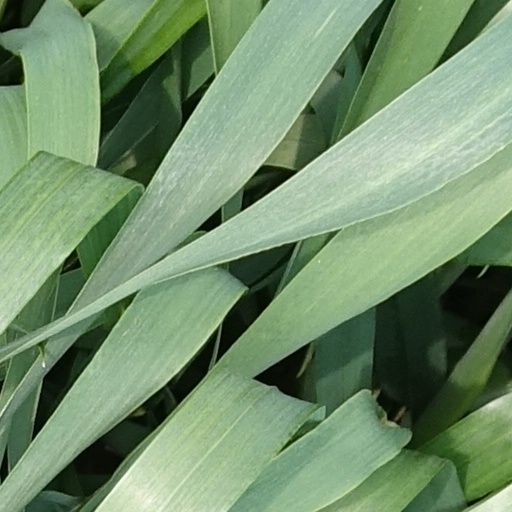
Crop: wheat